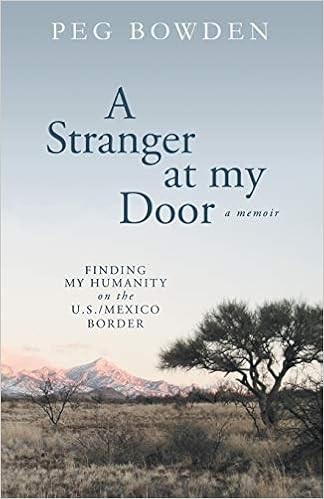
A Stranger at My Door: Finding My Humanity on the U.S./Mexico Border
Category: Books
Review Peg Bowden is a wonderful writer, and A Stranger at My Door is a stunning work. She knows what she's talking about, and she can walk you out into territory you might never forget. - Luis Alberto Urrea, author of The Devil’s Highway This is a drama of generosity and unexpectedness, illustrating the rewards of compassion. Peg Bowden's is an especially important book for the times we live in, and for all time. - Paul Theroux,  author of On the Plain of Snakes: A Mexican Journey Propelled by profound acts of compassion and humanity, this story asks readers to reevaluate their notion of what it means to live an ethical life in America’s borderlands. - Francisco Cantú, author of The Line Becomes a River: Dispatches from the Border
Features: A Stranger At My Door | is a personal odyssey of challenge, failure, and redemption. A man in desperate crisis appears at the doorstep of a family home in the Sonoran desert. Attempts to do the right thing—to provide food, clothing, shelter—are hampered by the politics of fear and xenophobia. Taking a stand on the side of compassion, Peg Bowden, a retired nurse and humanitarian aid worker, explores the ethical and moral values that drive her life choices, which at this particular moment in time, do not align with the politics of her homeland. This is a tale of a relationship between two people whose very differences about the "other" forge a friendship that transcends the borders of their lives.